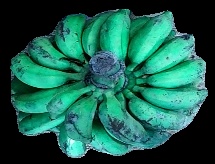
Variety: rasbale
Grade: grade3